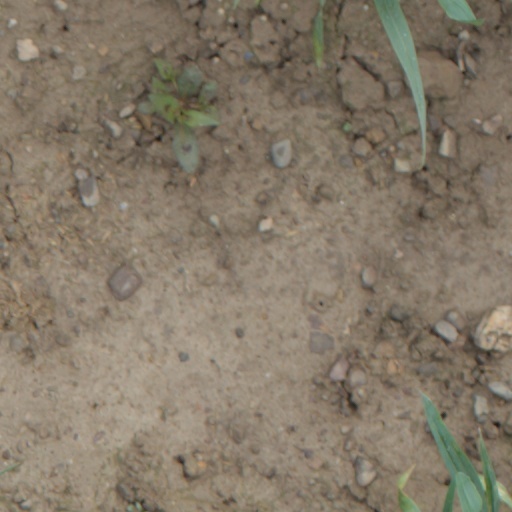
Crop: wheat